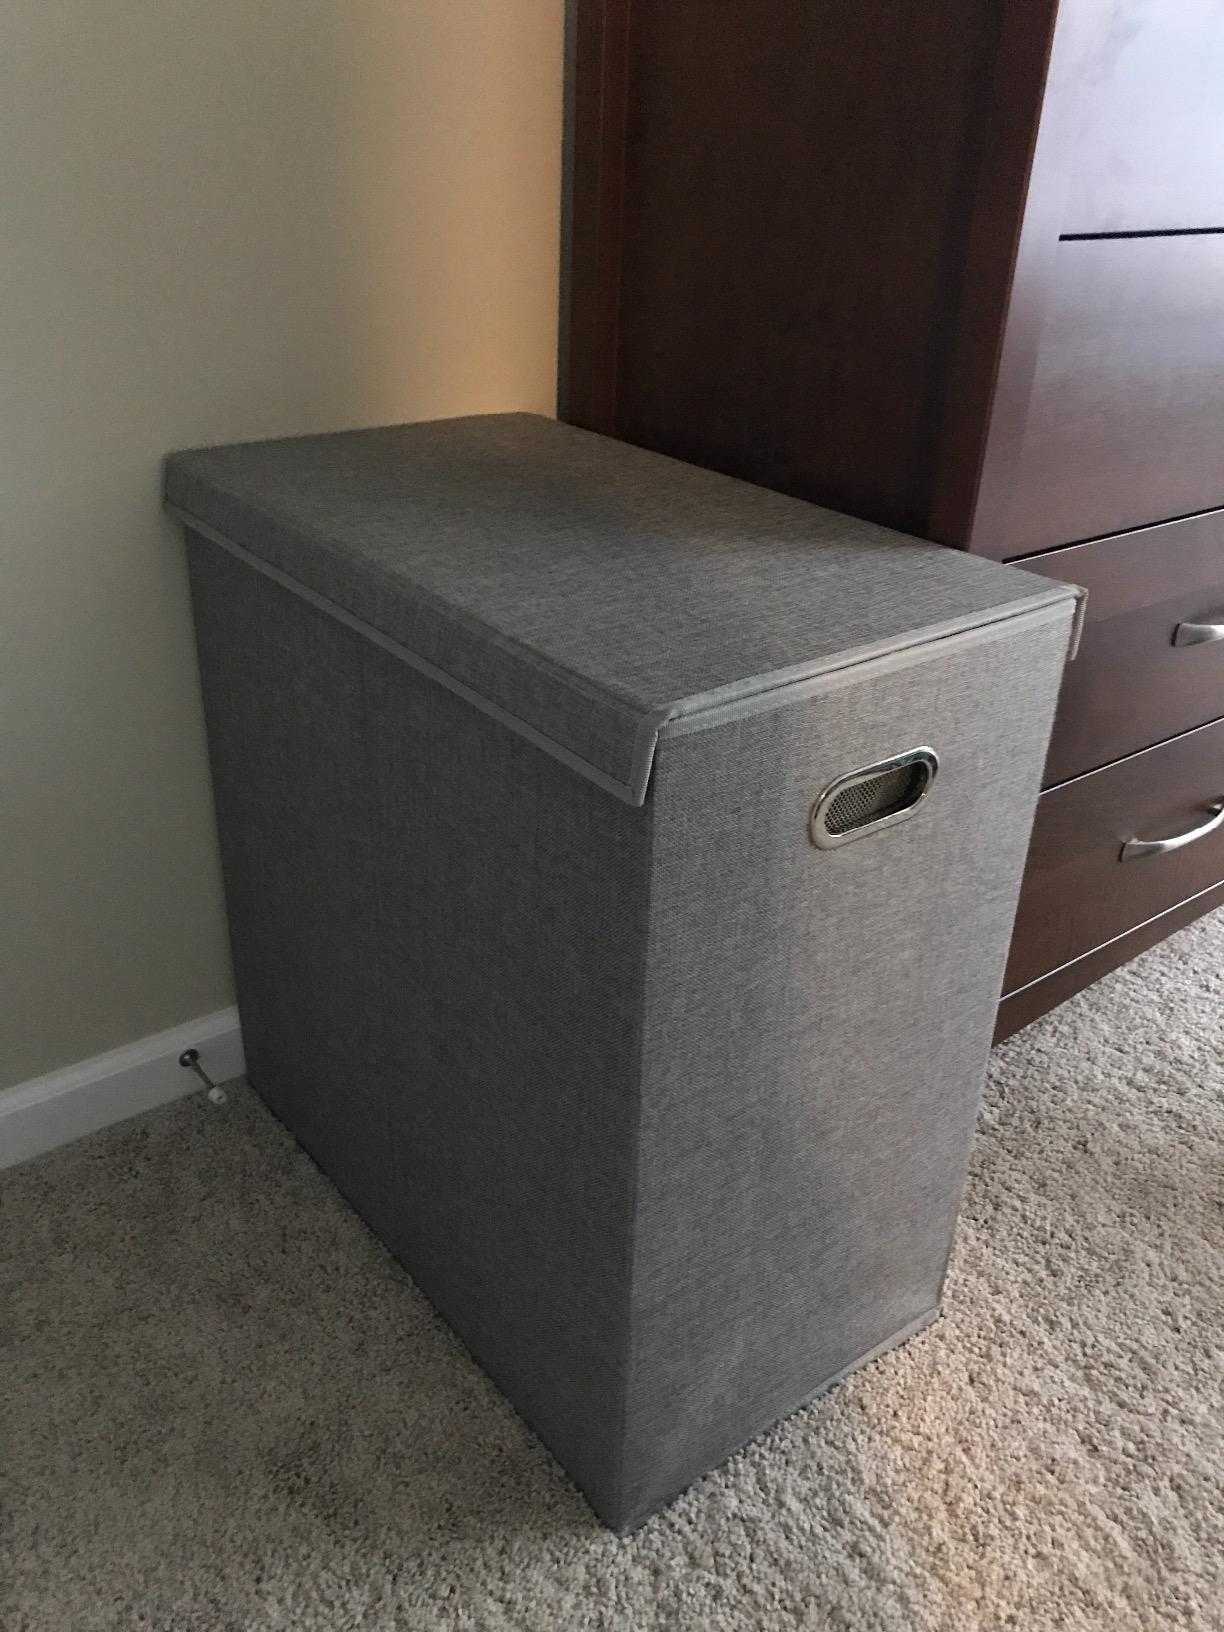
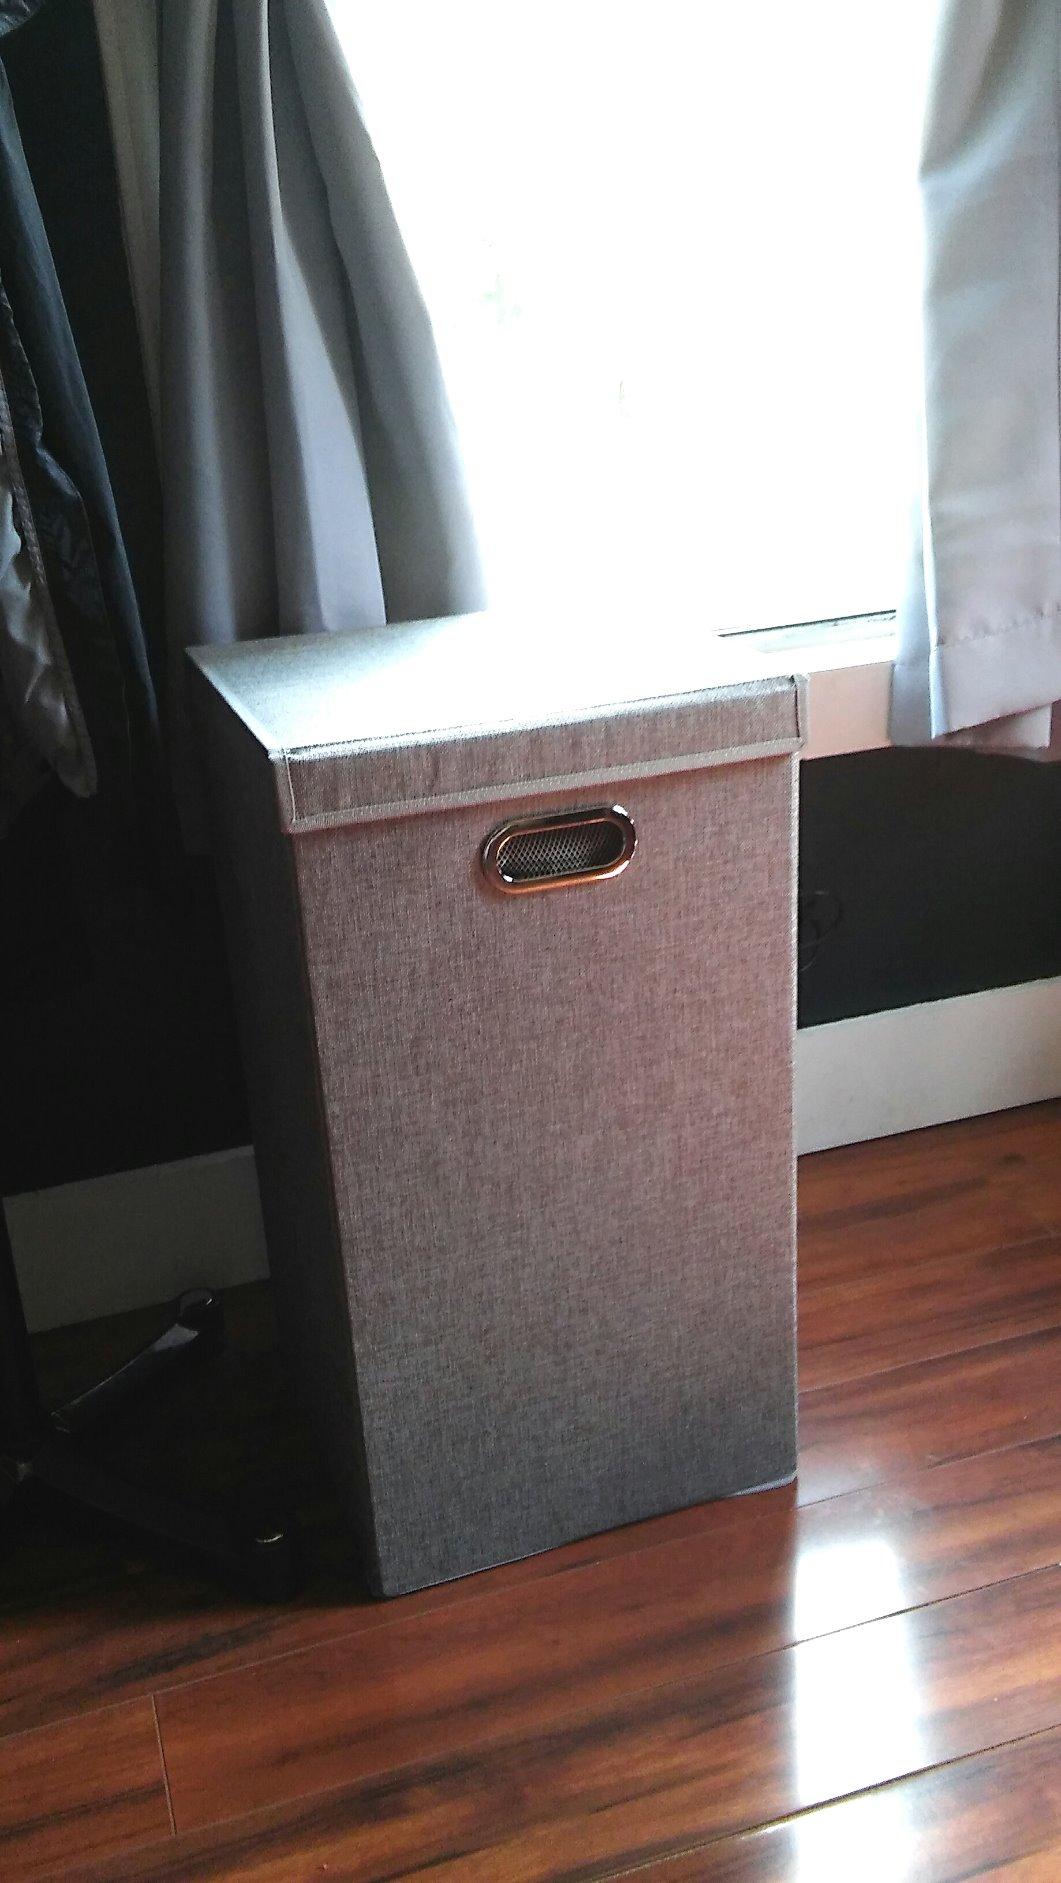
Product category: items_hamper
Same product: no